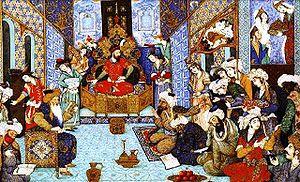
Kaboul est la capitale et la plus grande ville d'Afghanistan. Elle est aussi la capitale de la province du même nom, située dans l'Est du pays. Selon les estimations officielles de 2014, la population de la ville serait de 3 543 700 habitants.